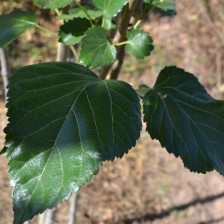
Variety: ChiangMaiBuriram60